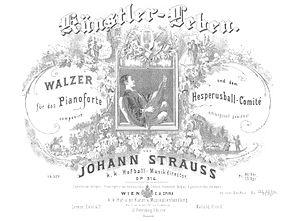
Vie d'artiste, valseItaliano: Vita da artista, valzerEspañol: Vida de artista, vals